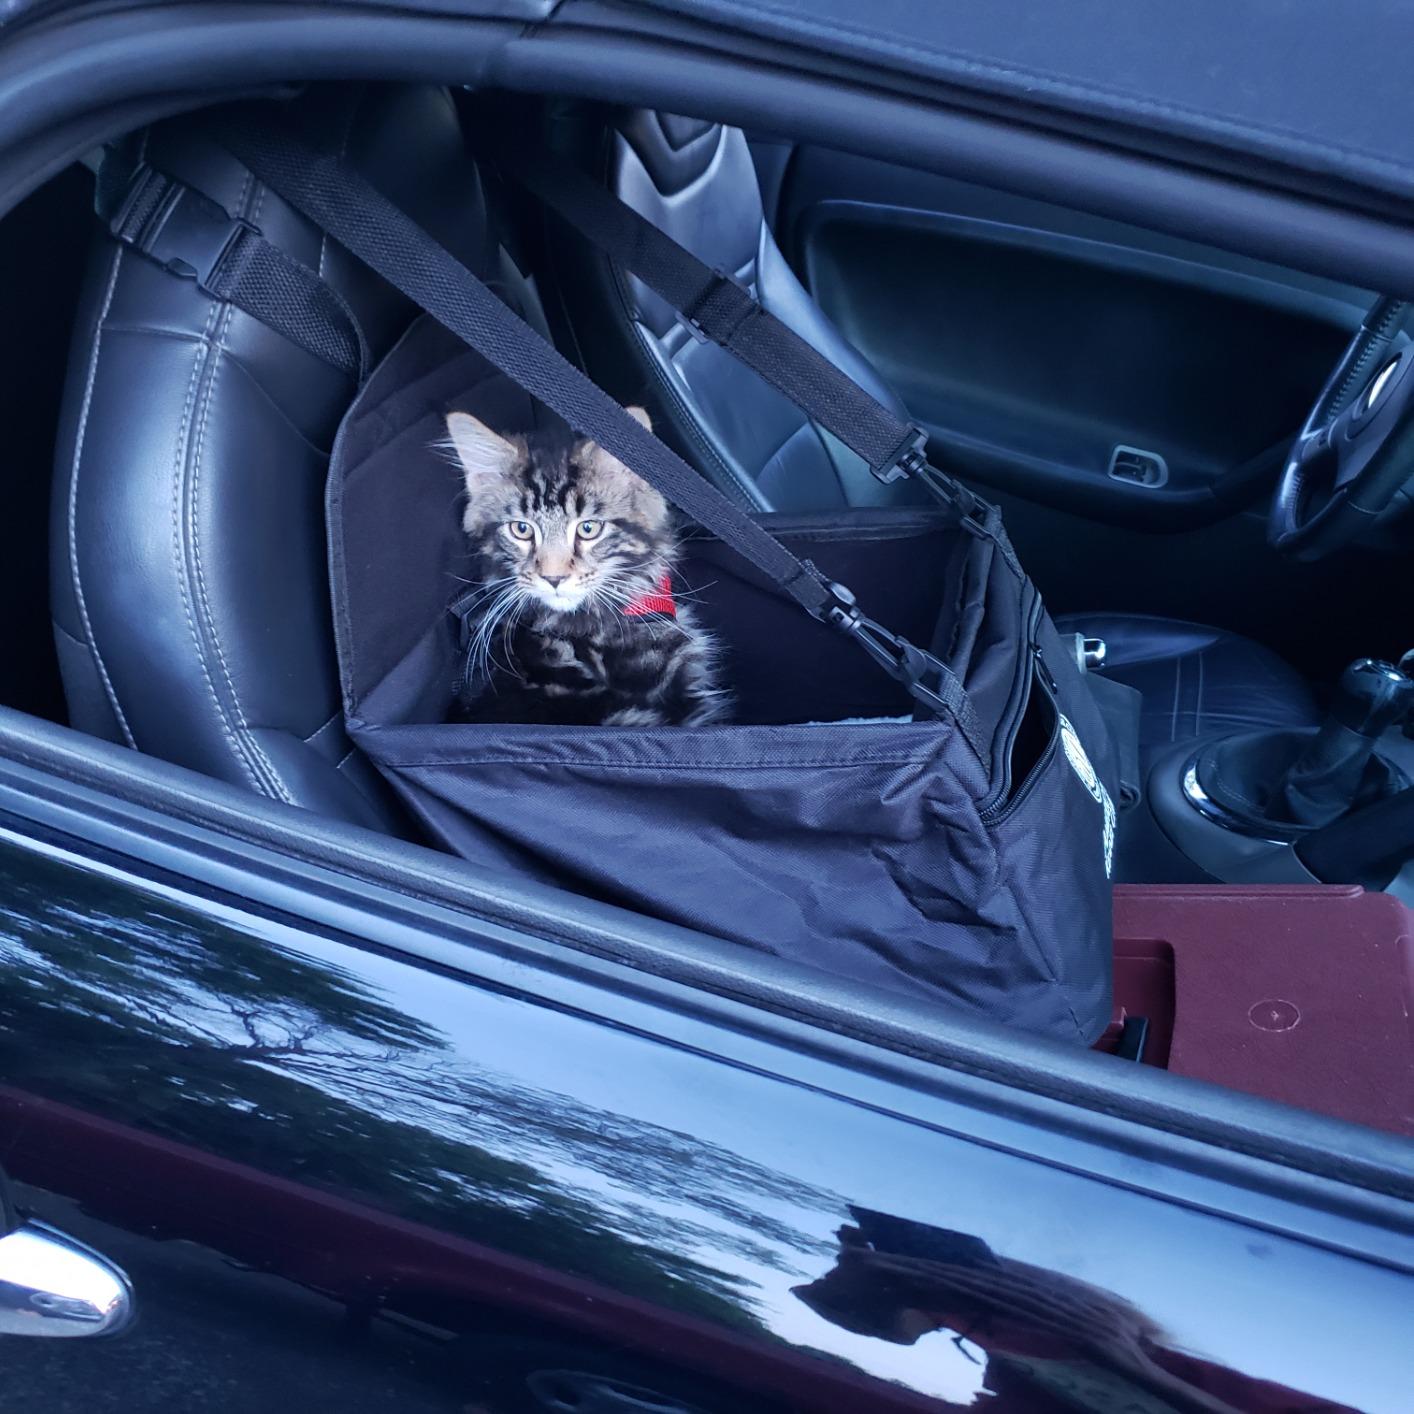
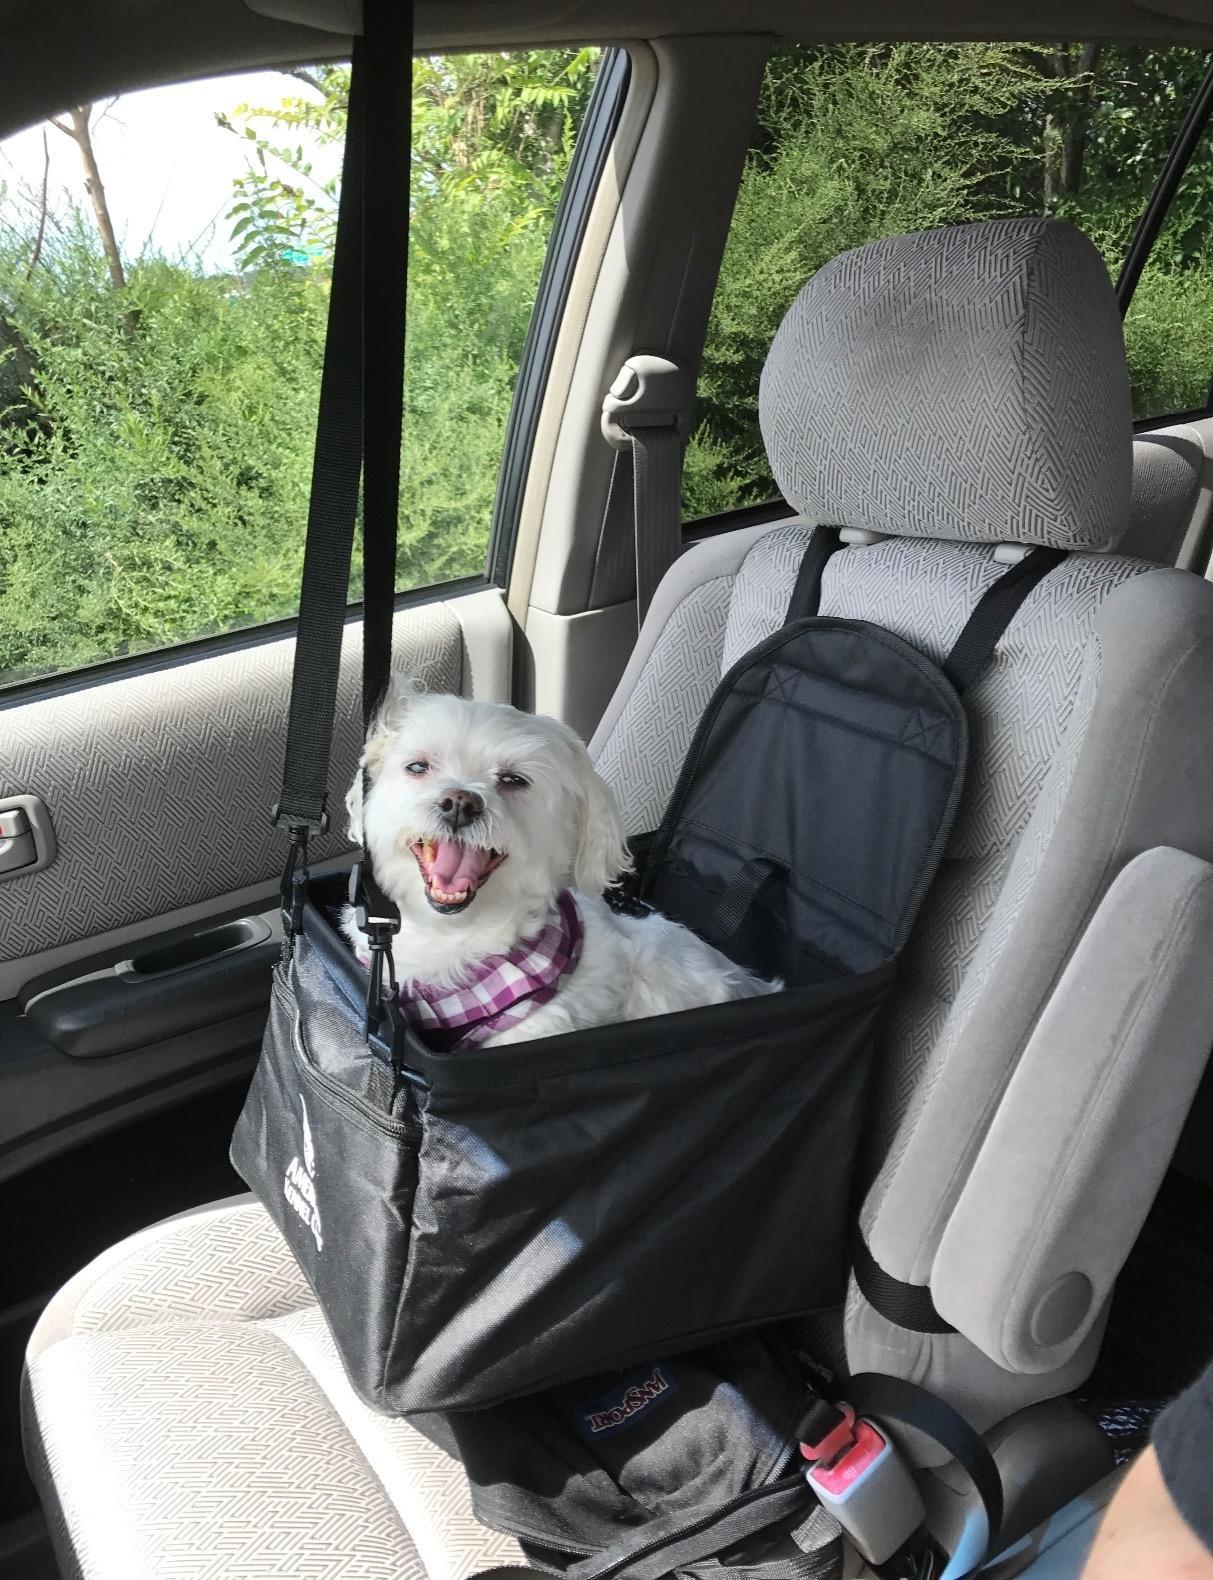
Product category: items_kennel
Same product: yes